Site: brandenburg
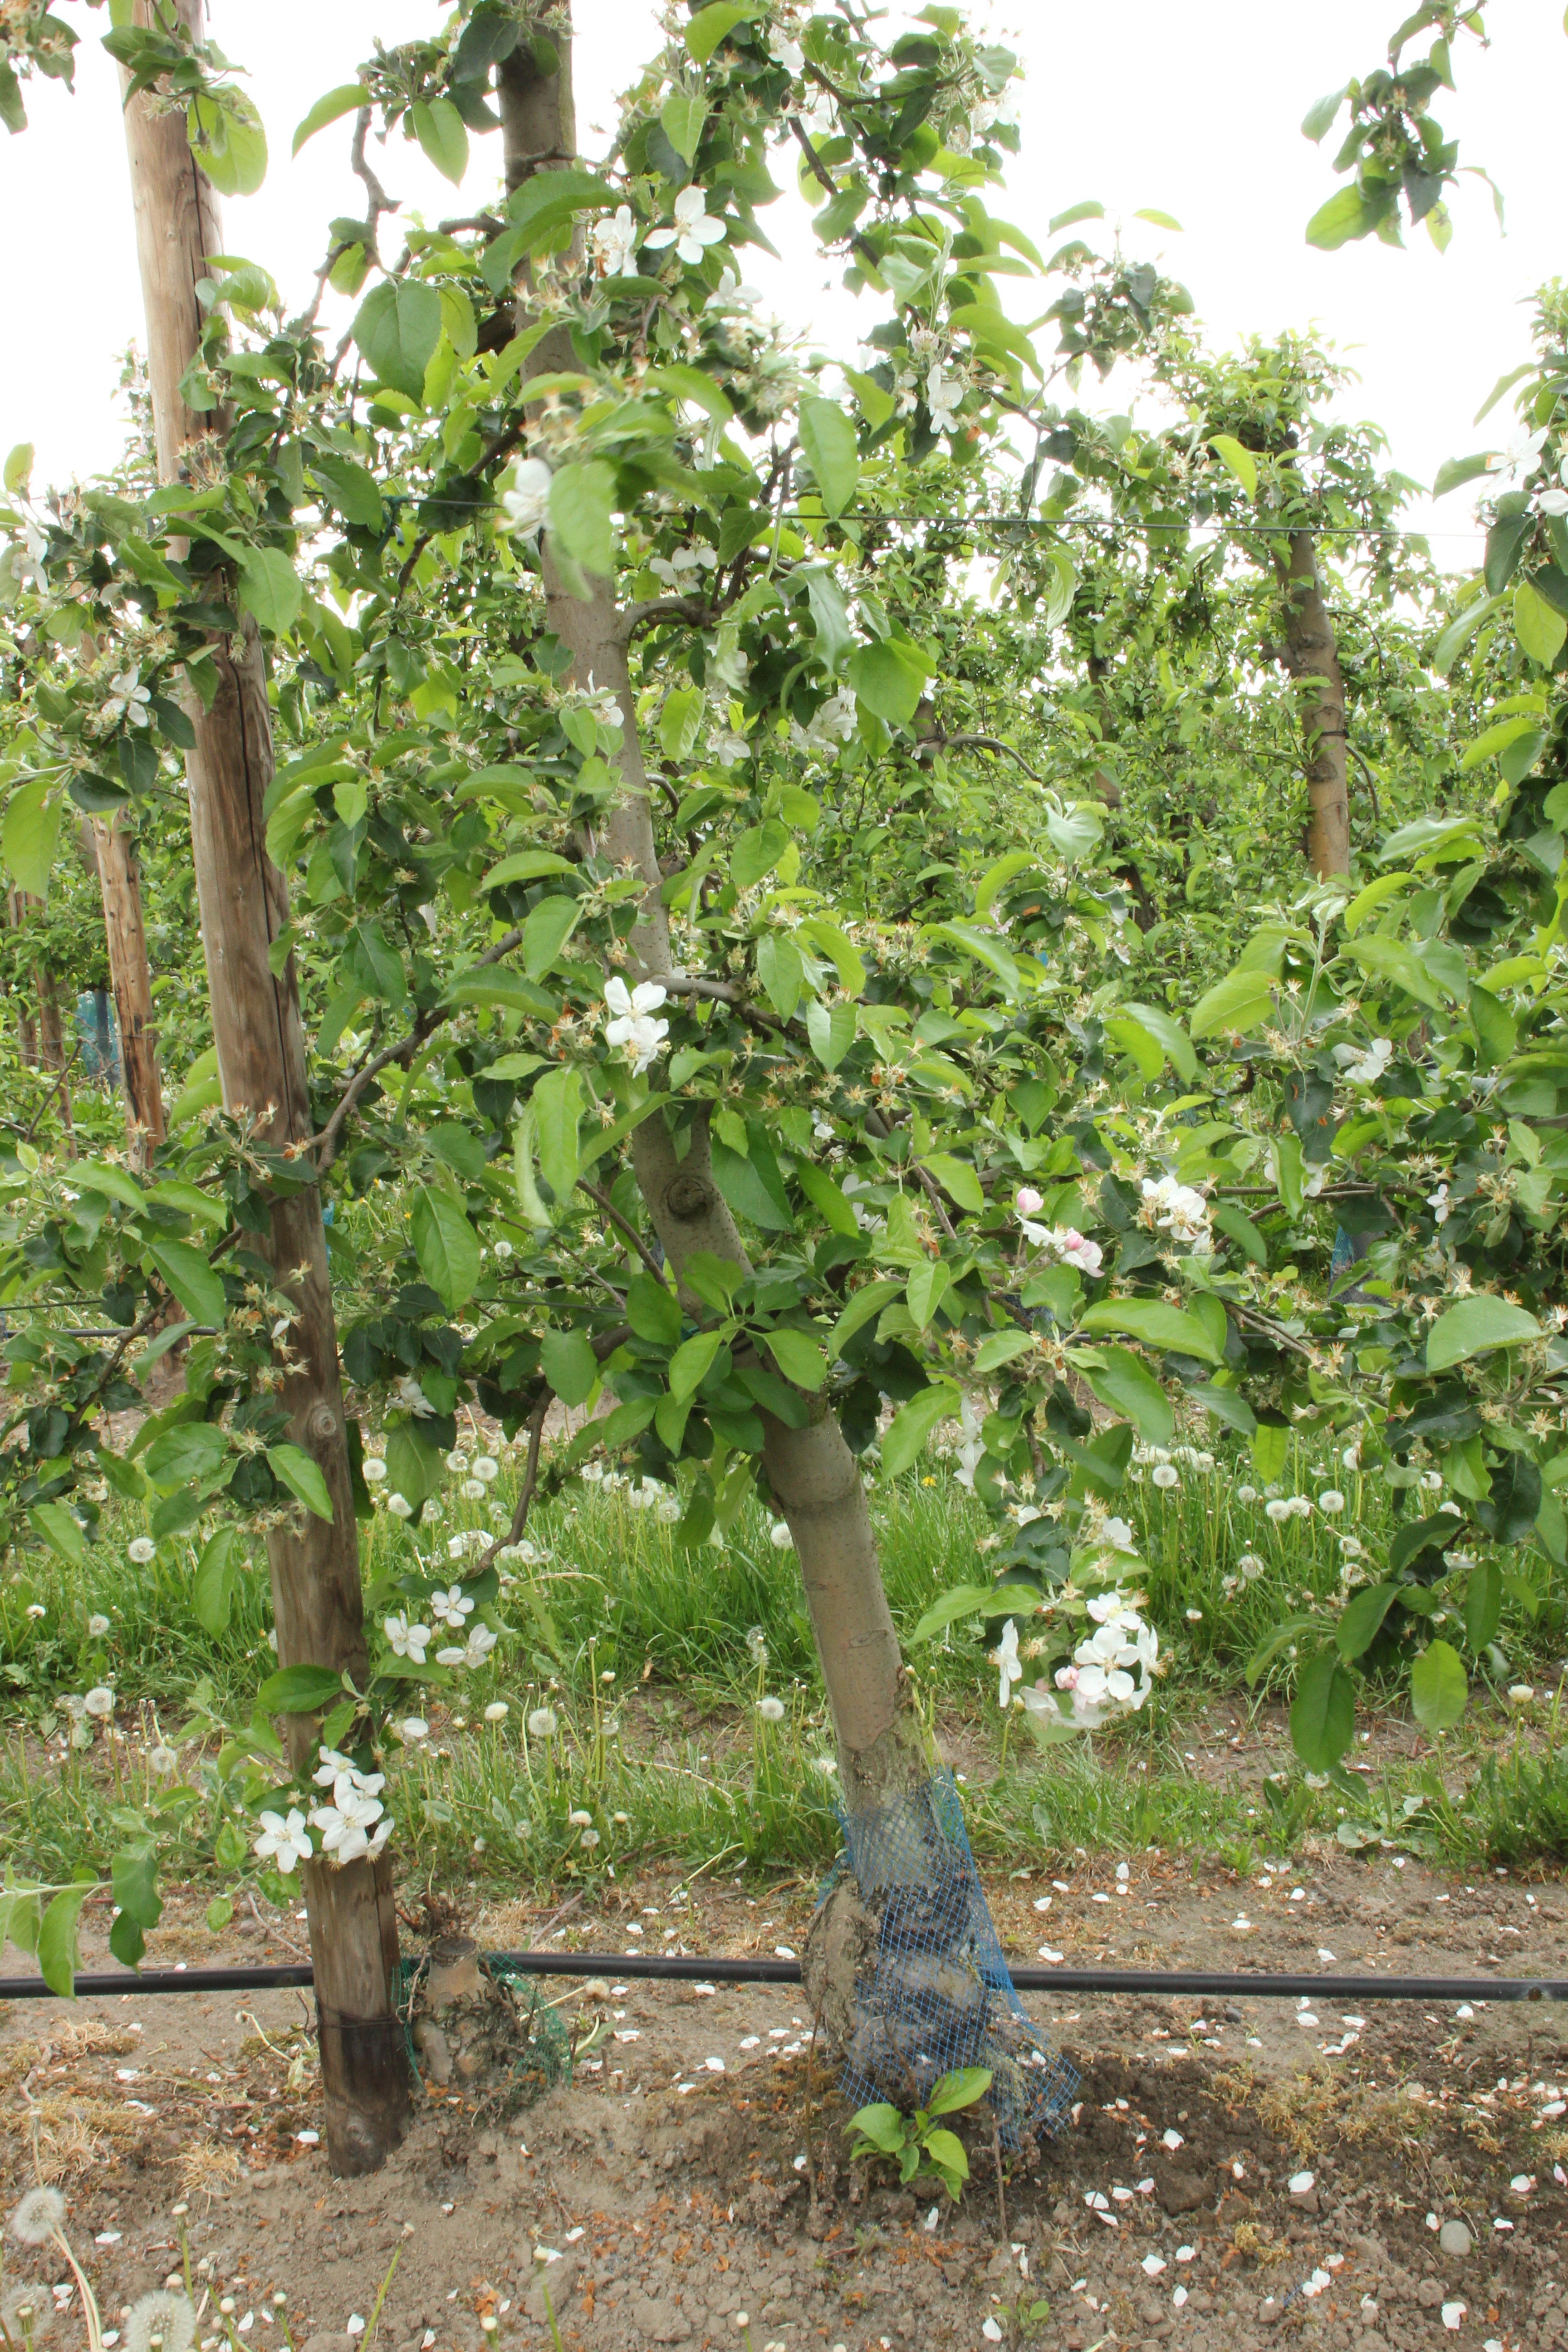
Growth stage (BBCH 67): Flowering